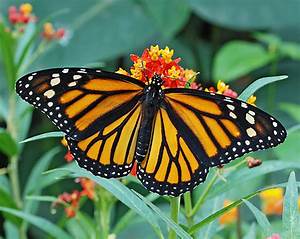
Label: farfalla